Atlin Lake

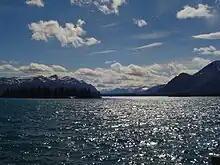
View of Atlin Lake

The name comes from "Áa Tlein" (in Canadian spelling "Â Tłèn"), the Tlingit name meaning simply "big lake".